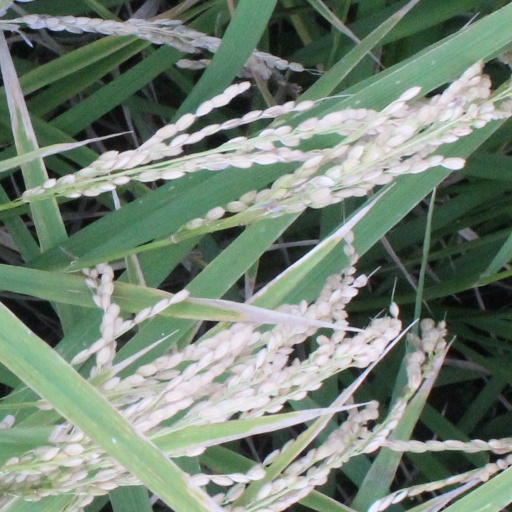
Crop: rice